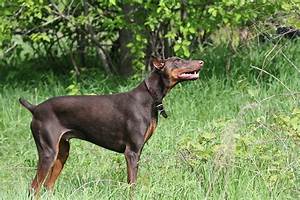
Label: cane